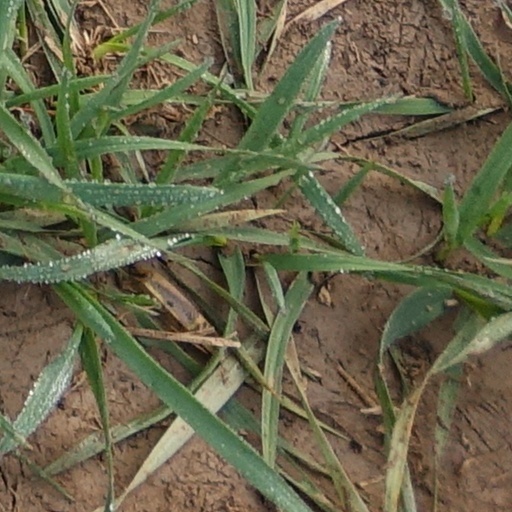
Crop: wheat